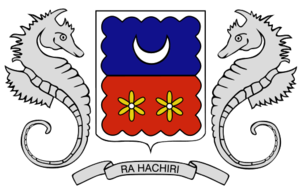
Listes des armoiries, sceaux ou emblèmes des États souverains d'Afrique et des territoires dépendant de cet ensemble continental.
La Coupe de l'Outre-Mer 2008 est la première édition de la Coupe de l'Outre-Mer de football, une compétition française créée par la Fédération française de football et la Ligue du Football Amateur qui oppose les équipes de football de toutes les ligues de l'Outre-Mer.